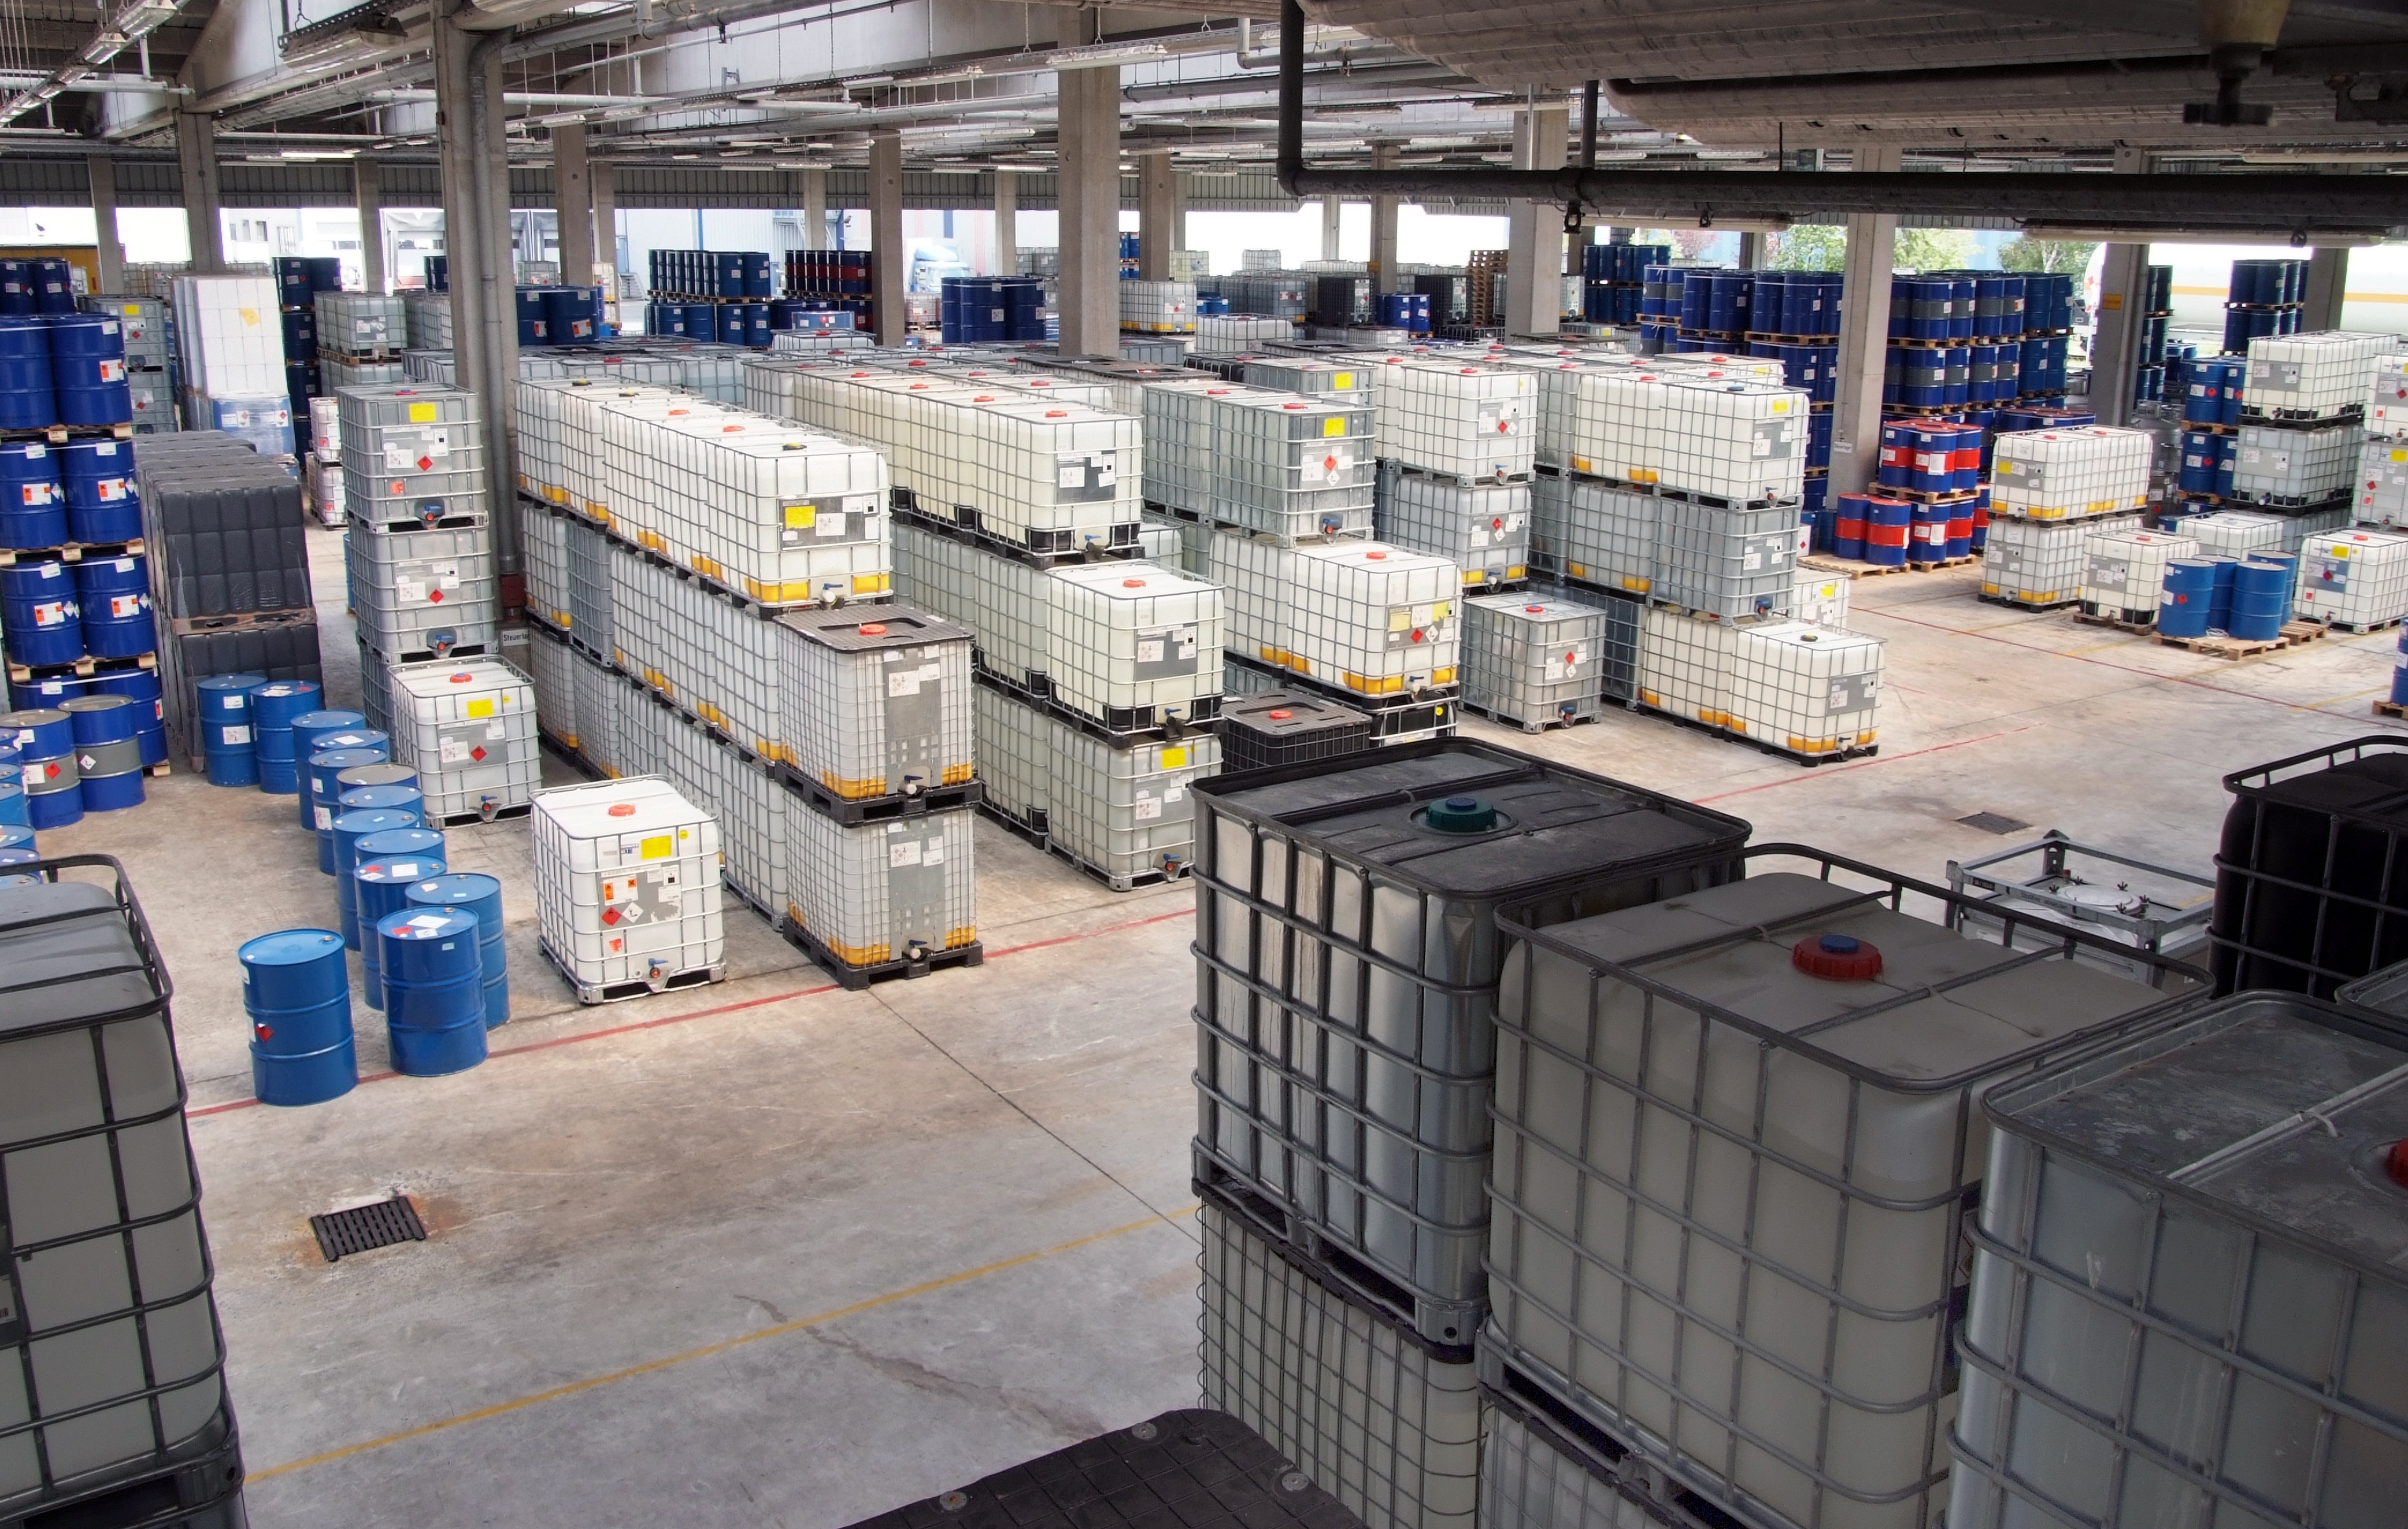
factory, warehouse, manufacturing, stock, inventory, chemical storage, container storage